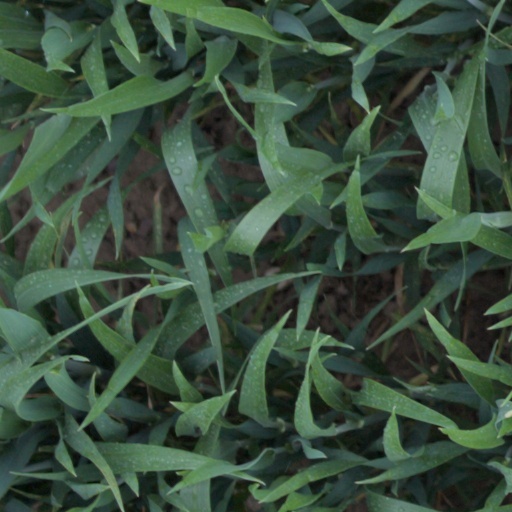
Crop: wheat